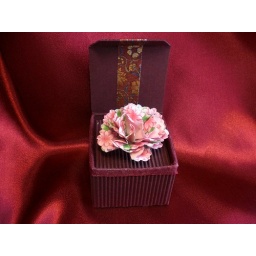
flower in box maroon